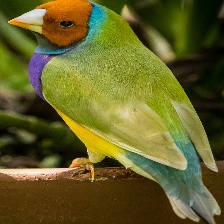
Species: GOULDIAN FINCH
Scientific name: ERYTHRURA GOULDIAE
ImageNet parent category: house_finch